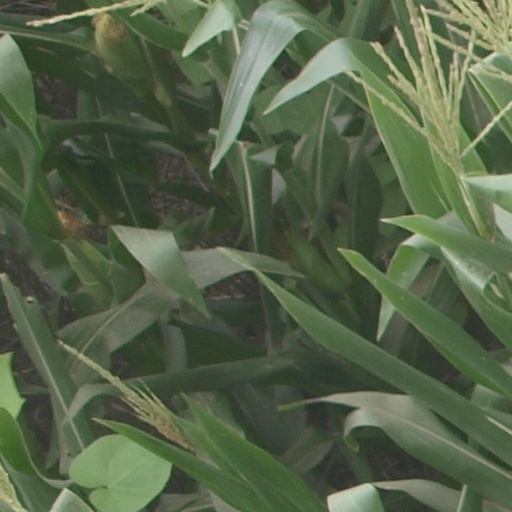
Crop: maize; corn